Henry II, Duke of Lorraine

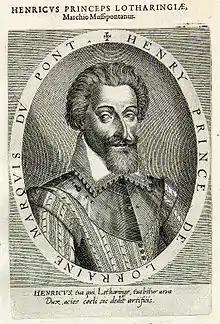

Henry II (French: "Henri II"; 8 November 1563 – 31 July 1624), known as "the Good ("le Bon")", was Duke of Lorraine from 1608 until his death. Leaving no sons, both of his daughters became Duchesses of Lorraine by marriage. He was a brother-in-law of Henry IV of France.